Garud Commando Force

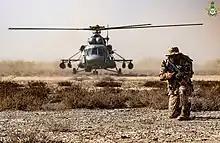
IAF Garud commando

In 2001, after the terrorists attempted to attack two major airfield bases in Jammu and Kashmir, the Indian Air Force commanders felt the need for a specialized force for protecting these critical elements should have dedicated commandos trained with Special Forces techniques such as Counter Insurgency (COIN) Operations, Combat Search and Rescue, Reconnaissance, for encountering and neutralizing the airfield based terror-threats.